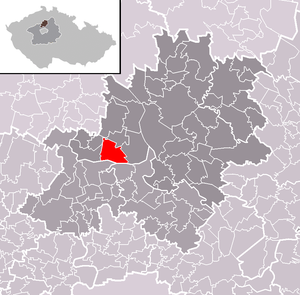
Lužec nad Vltavou est une commune du district de Mělník, dans la région de Bohême-Centrale, en Tchéquie. Sa population s'élevait à 1 451 habitants en 2020.